Protein biosynthesis

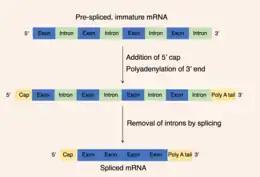
Outlines the process of post-transcriptionally modifying pre-mRNA through capping, polyadenylation and splicing to produce a mature mRNA molecule ready for export from the nucleus.

Once transcription is complete, the pre-mRNA molecule undergoes post-transcriptional modifications to produce a mature mRNA molecule.